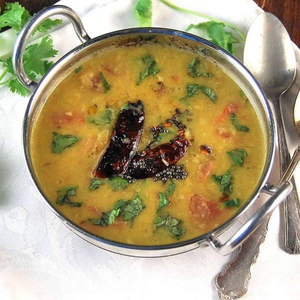
Dish: dal